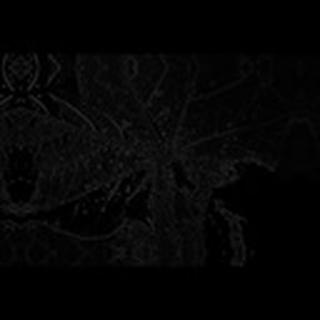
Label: cotton_aphids